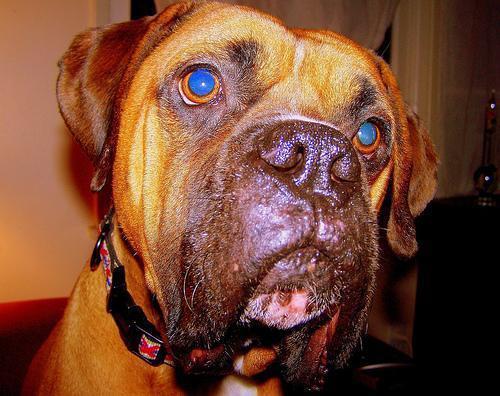
boxer